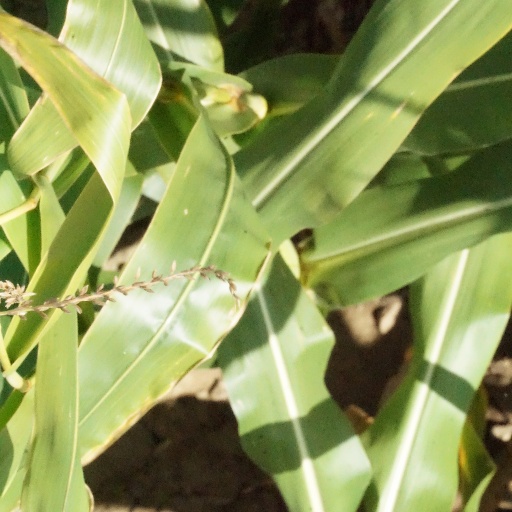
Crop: maize; corn